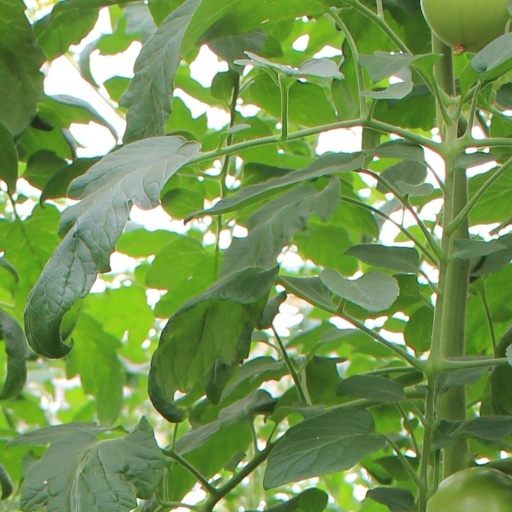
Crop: tomato